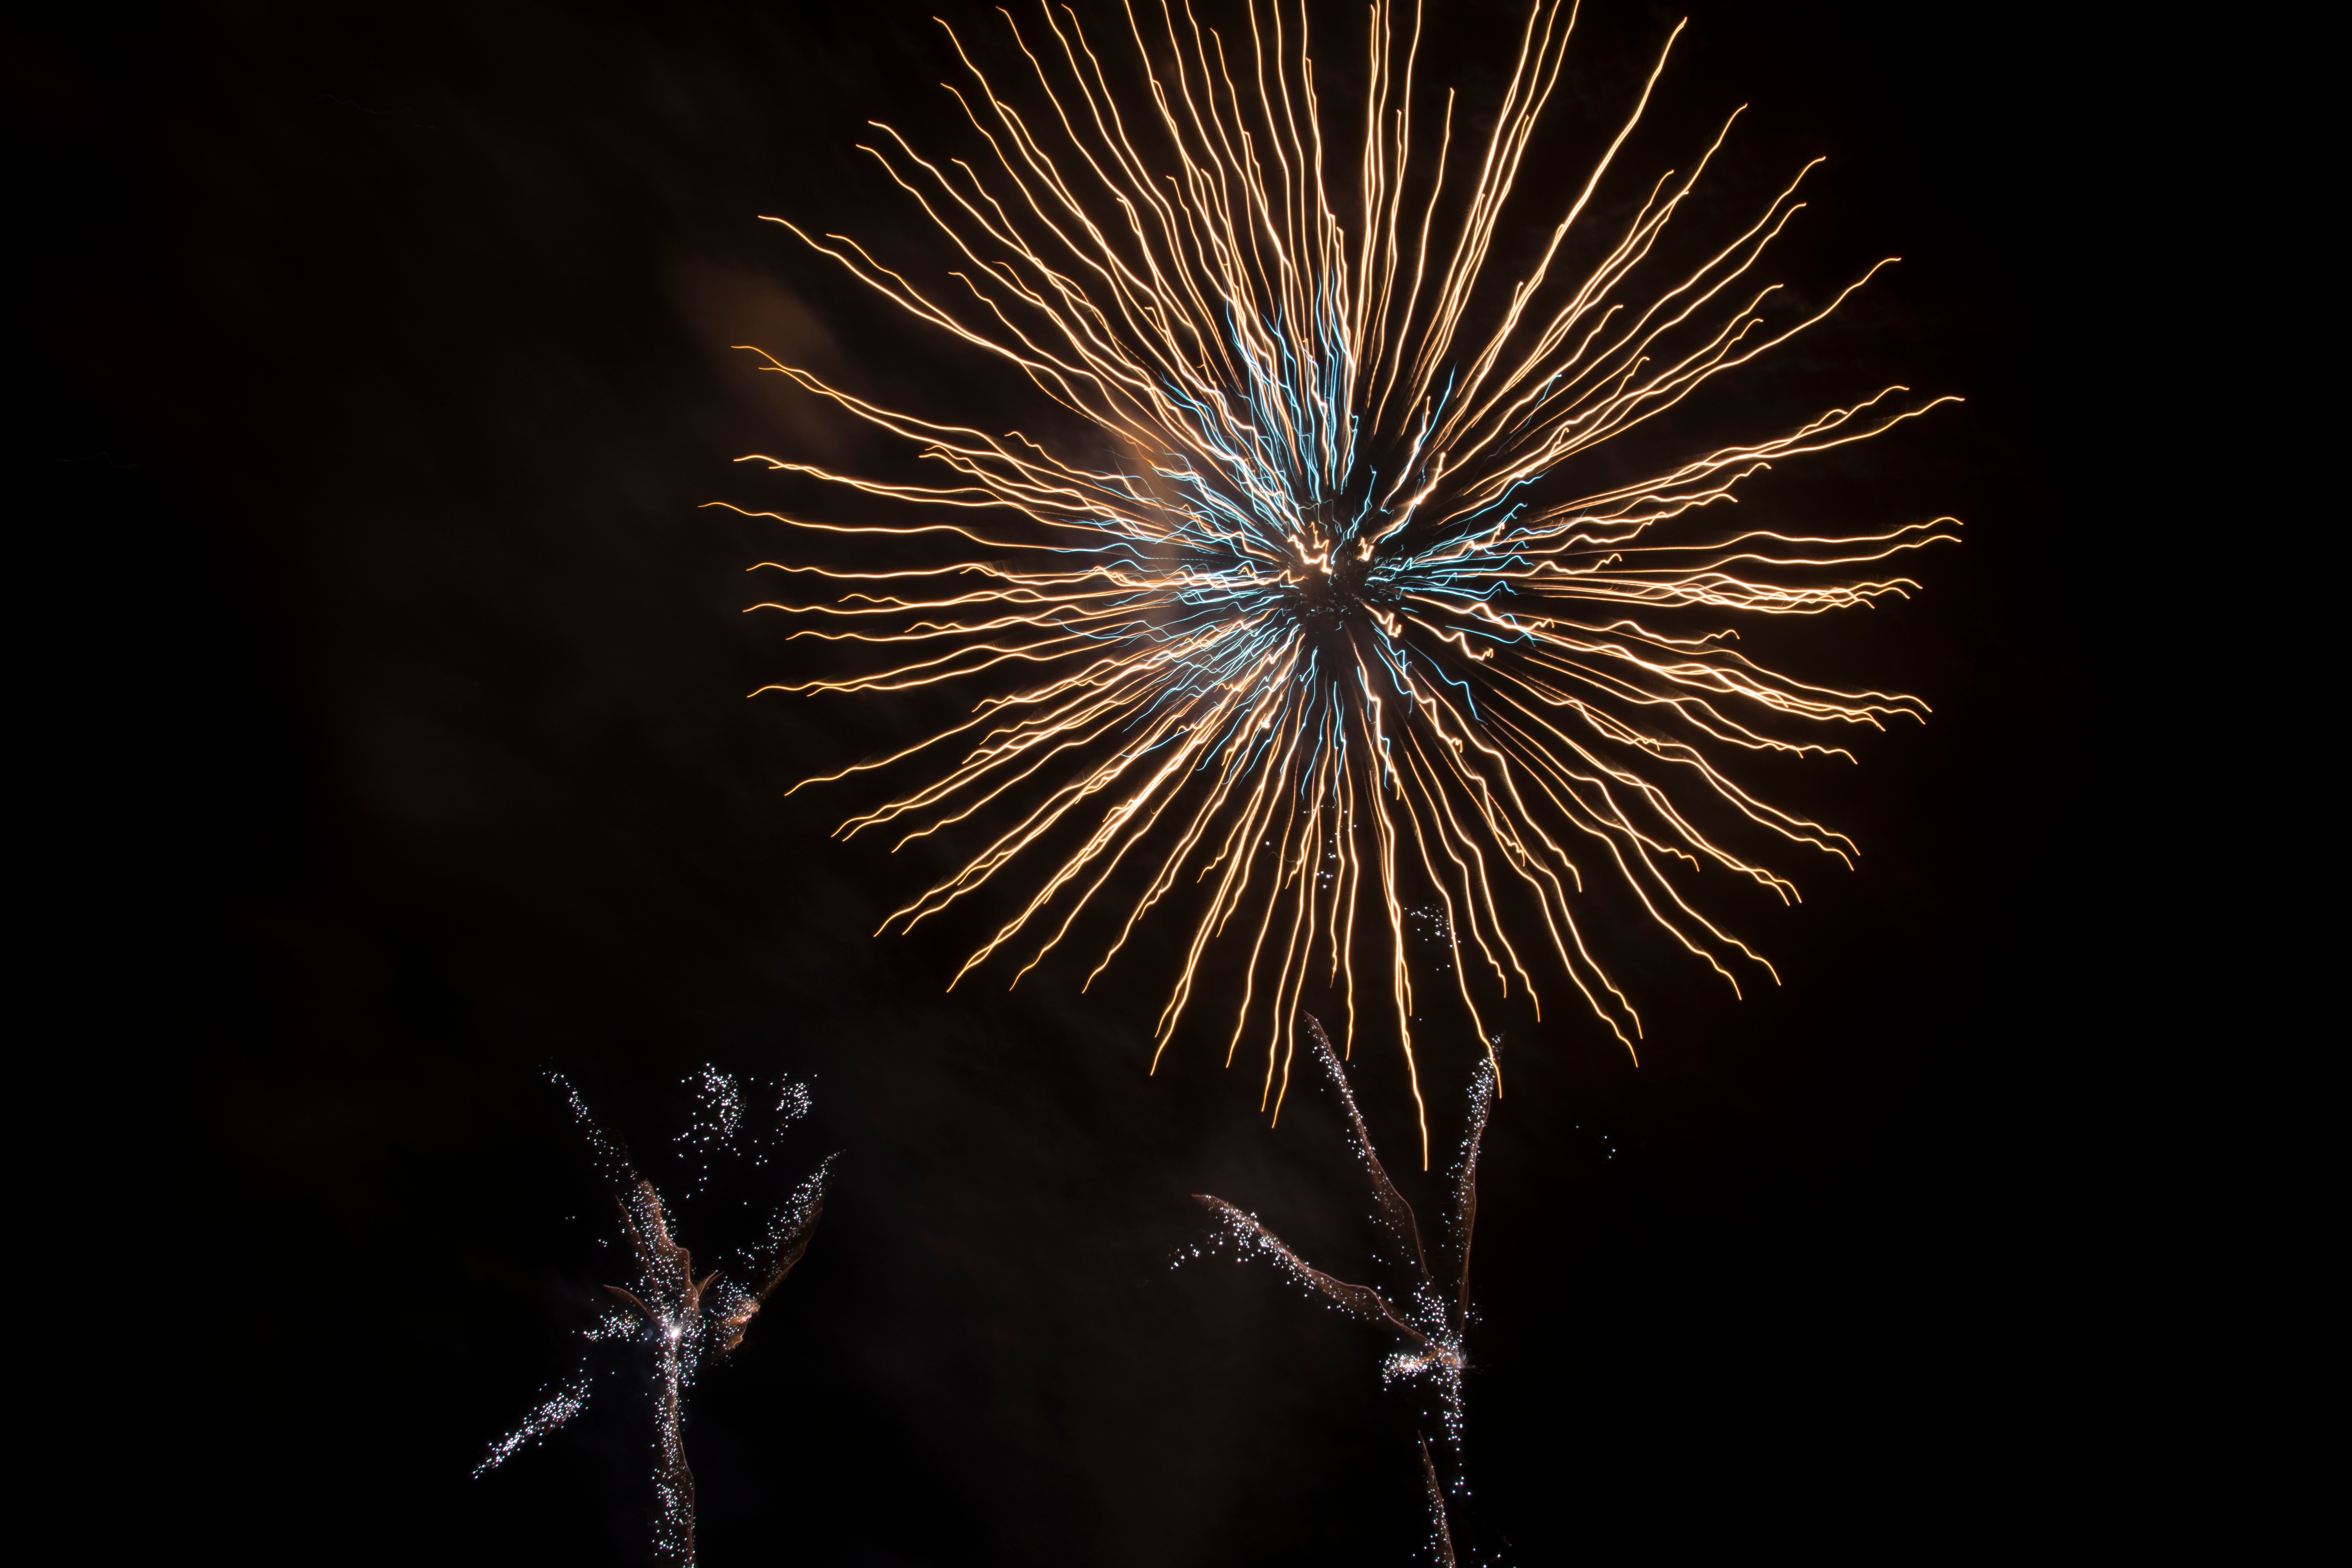
recreation, fireworks, event, outdoor recreation